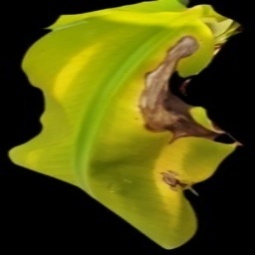
Label: Magnesium